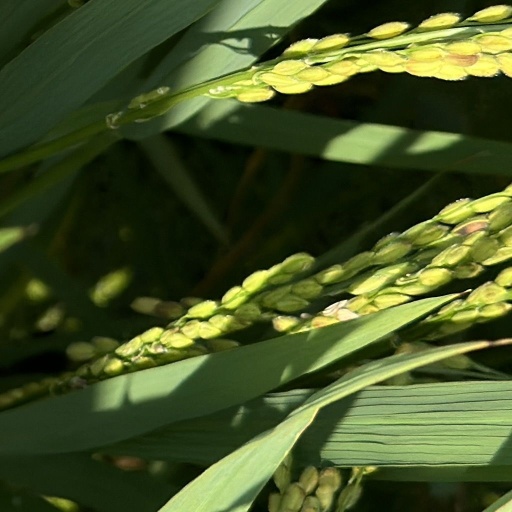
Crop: rice